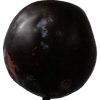
Label: plum